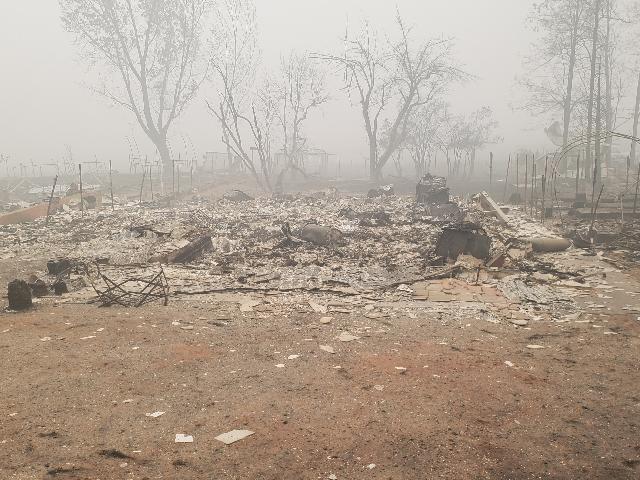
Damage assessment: destroyed